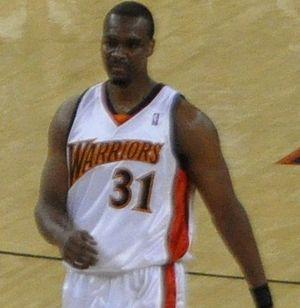
Chris Hunter, né le 7 juillet 1984, à Gary, en Indiana, est un ancien joueur américain de basket-ball. Il évolue au poste d'ailier fort et de pivot.